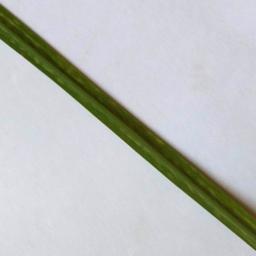
Label: Rice___Healthy